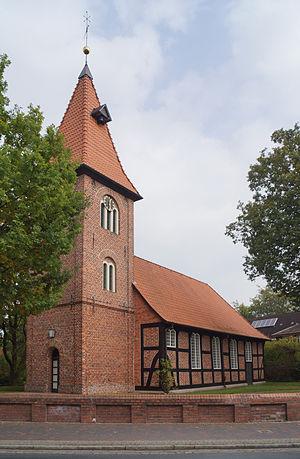
Ottersberg, Allemagne: Façade sud de léglise
Ottersberg est une municipalité allemande du land de Basse-Saxe, située dans l'arrondissement de Verden.